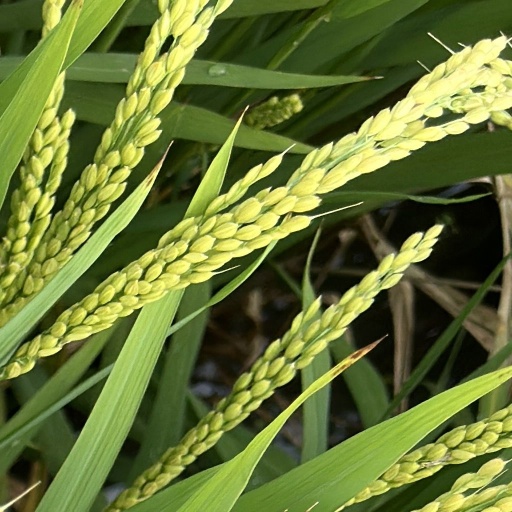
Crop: rice